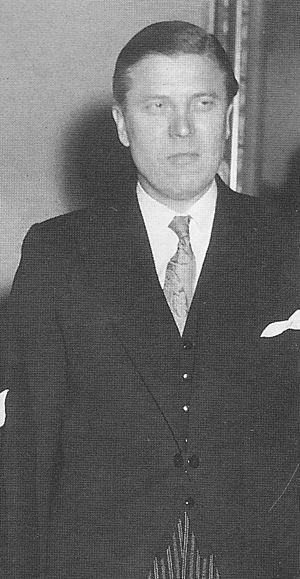
Johannes Virolainen, né le 31 janvier 1914 à Vyborg et mort le 11 décembre 2000 à Lohja, est un homme d'État finlandais, membre de la Ligue agrarienne, devenue Parti du centre.